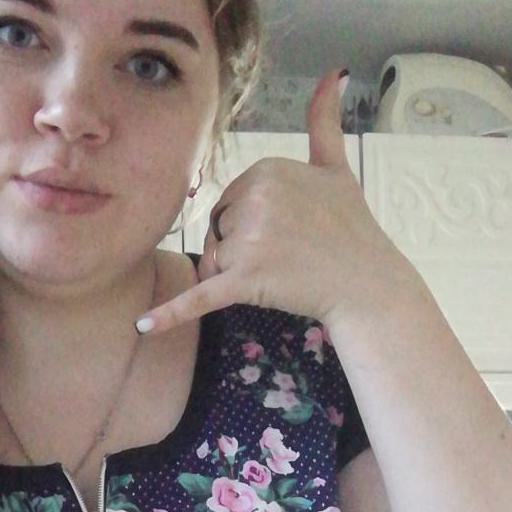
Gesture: call